The Chris Gethard Show

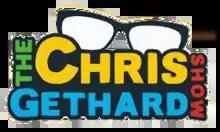

The Chris Gethard Show is a phone-in comedy and variety talk show created and hosted by Chris Gethard. Initially a live show at the Upright Citizens Brigade Theatre in New York, the show debuted on public-access channel Manhattan Neighborhood Network on June 22, 2011. In 2015, it moved to the cable channel Fusion, where it ran for two seasons before moving to truTV in 2017.